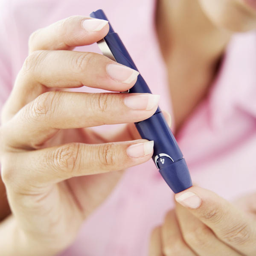
i 've been having warm sensation in fingers on both hands .